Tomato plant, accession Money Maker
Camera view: bottom (45 deg); turntable rotation: 300 degrees
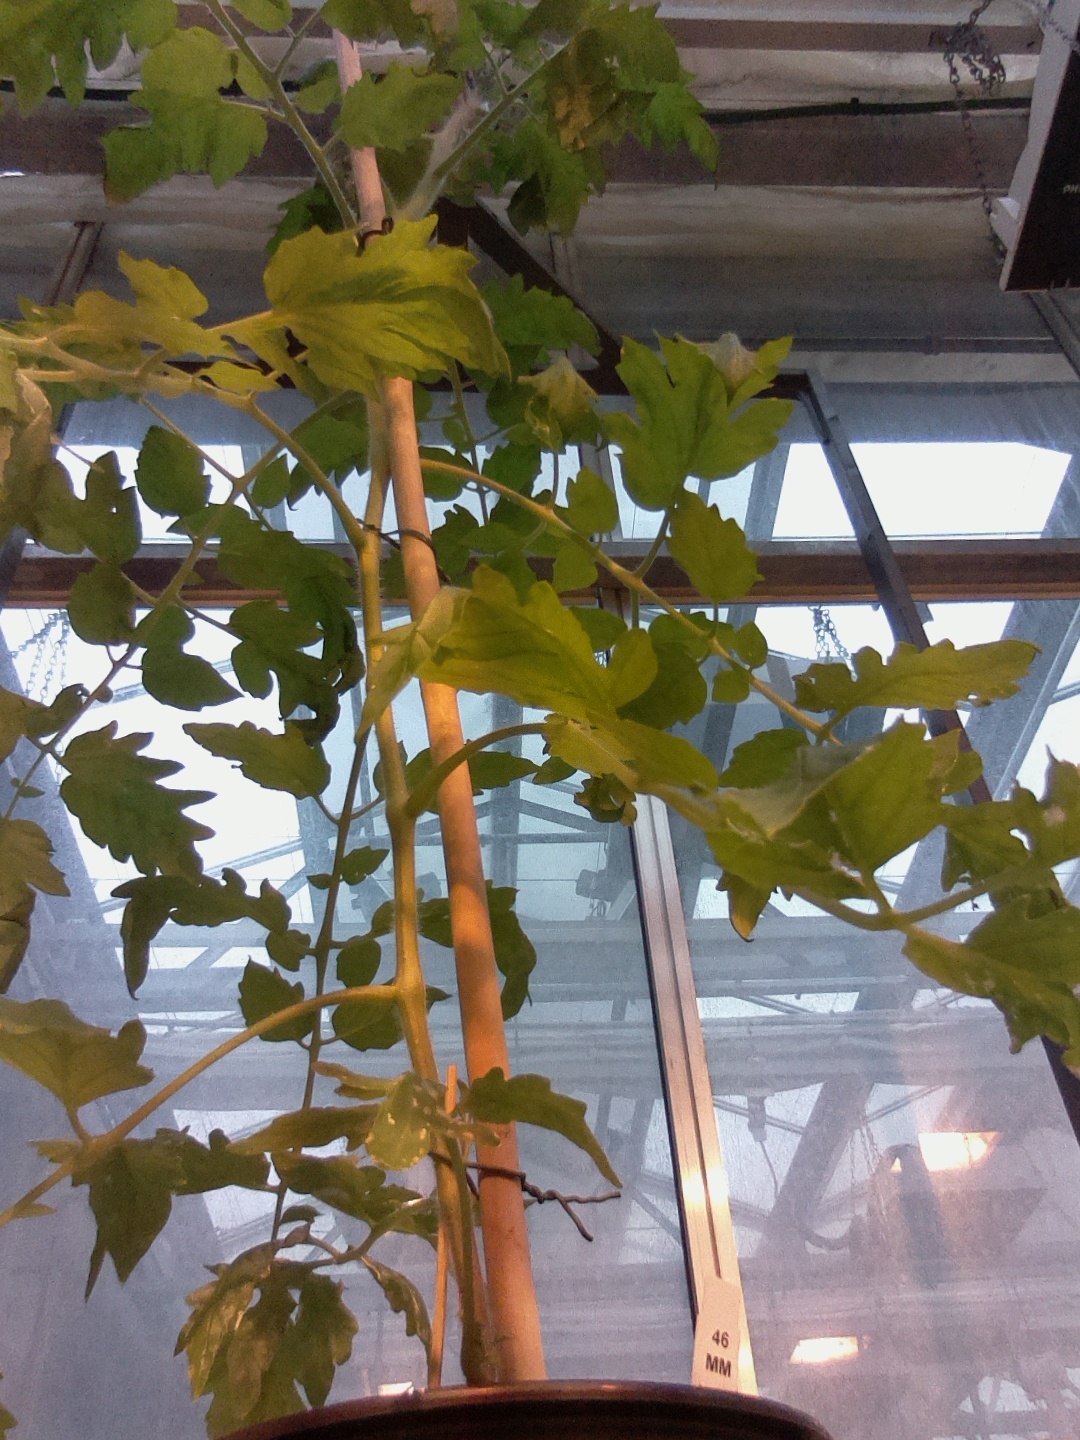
BBCH growth stage 61: 10%-20% of flowers open